Fort Ricasoli

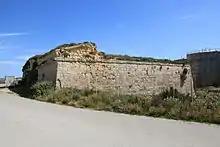
Left Ravelin

After the fort was handed over to the Maltese government, it was initially abandoned but it later became a container depot for raw material arriving in Malta. In 1976, part of the ditch near the Left Ravelin was filled in, and St. Dominic Demi-Bastion was breached to make way for a new road.